Motivation Radio

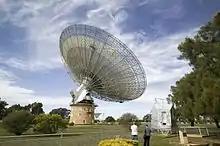
The Parkes Observatory radio telescope features on the cover.

The album's cover features Hillage standing on a shoreline holding a Stratocaster guitar, with the radio telescope at Parkes Observatory superimposed in the background. Hillage's father bought him the Stratocaster because Steve went to a public school - the City of London School - and "did quite well" on his O levels and won a scholarship, meaning that his father did not have to pay fees any more. Hillage recalled that "We found it through Exchange & Mart or "Melody Maker" - one or the other, I don't know." American art director Bob Cato is credited on the album sleeve for "design and photography."